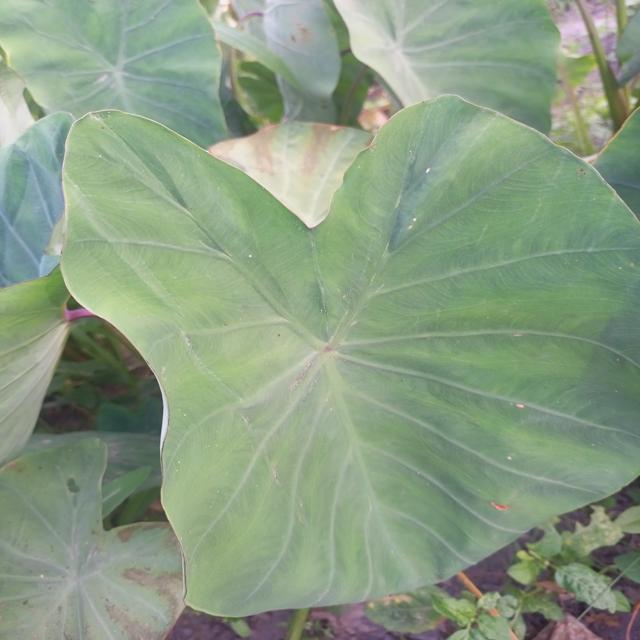
Label: Early_Blight